Even Angels Eat Beans

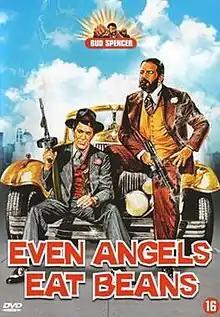
Original DVD cover – Art by Renato Casaro

Even Angels Eat Beans is a 1973 Italian comedy film written and directed by Enzo Barboni with Giuliano Gemma and Bud Spencer. It was awarded with the Golden Screen Award in 1974.